Avon and Somerset Police

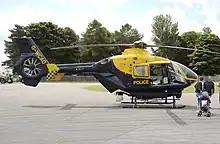

The force is overseen by the Avon and Somerset Police and Crime Commissioner, an elected position which replaced the Avon and Somerset Police Authority in November 2012. The police and crime commissioner is scrutinised by the Avon and Somerset Police and Crime Panel, consisting of elected councillors from the police area. The first police and crime commissioner, who was elected on 15 November 2012 and took office on 21 November 2012, was Sue Mountstevens. She had previously been a magistrate and a member of the police authority, and had stood for election as an independent.